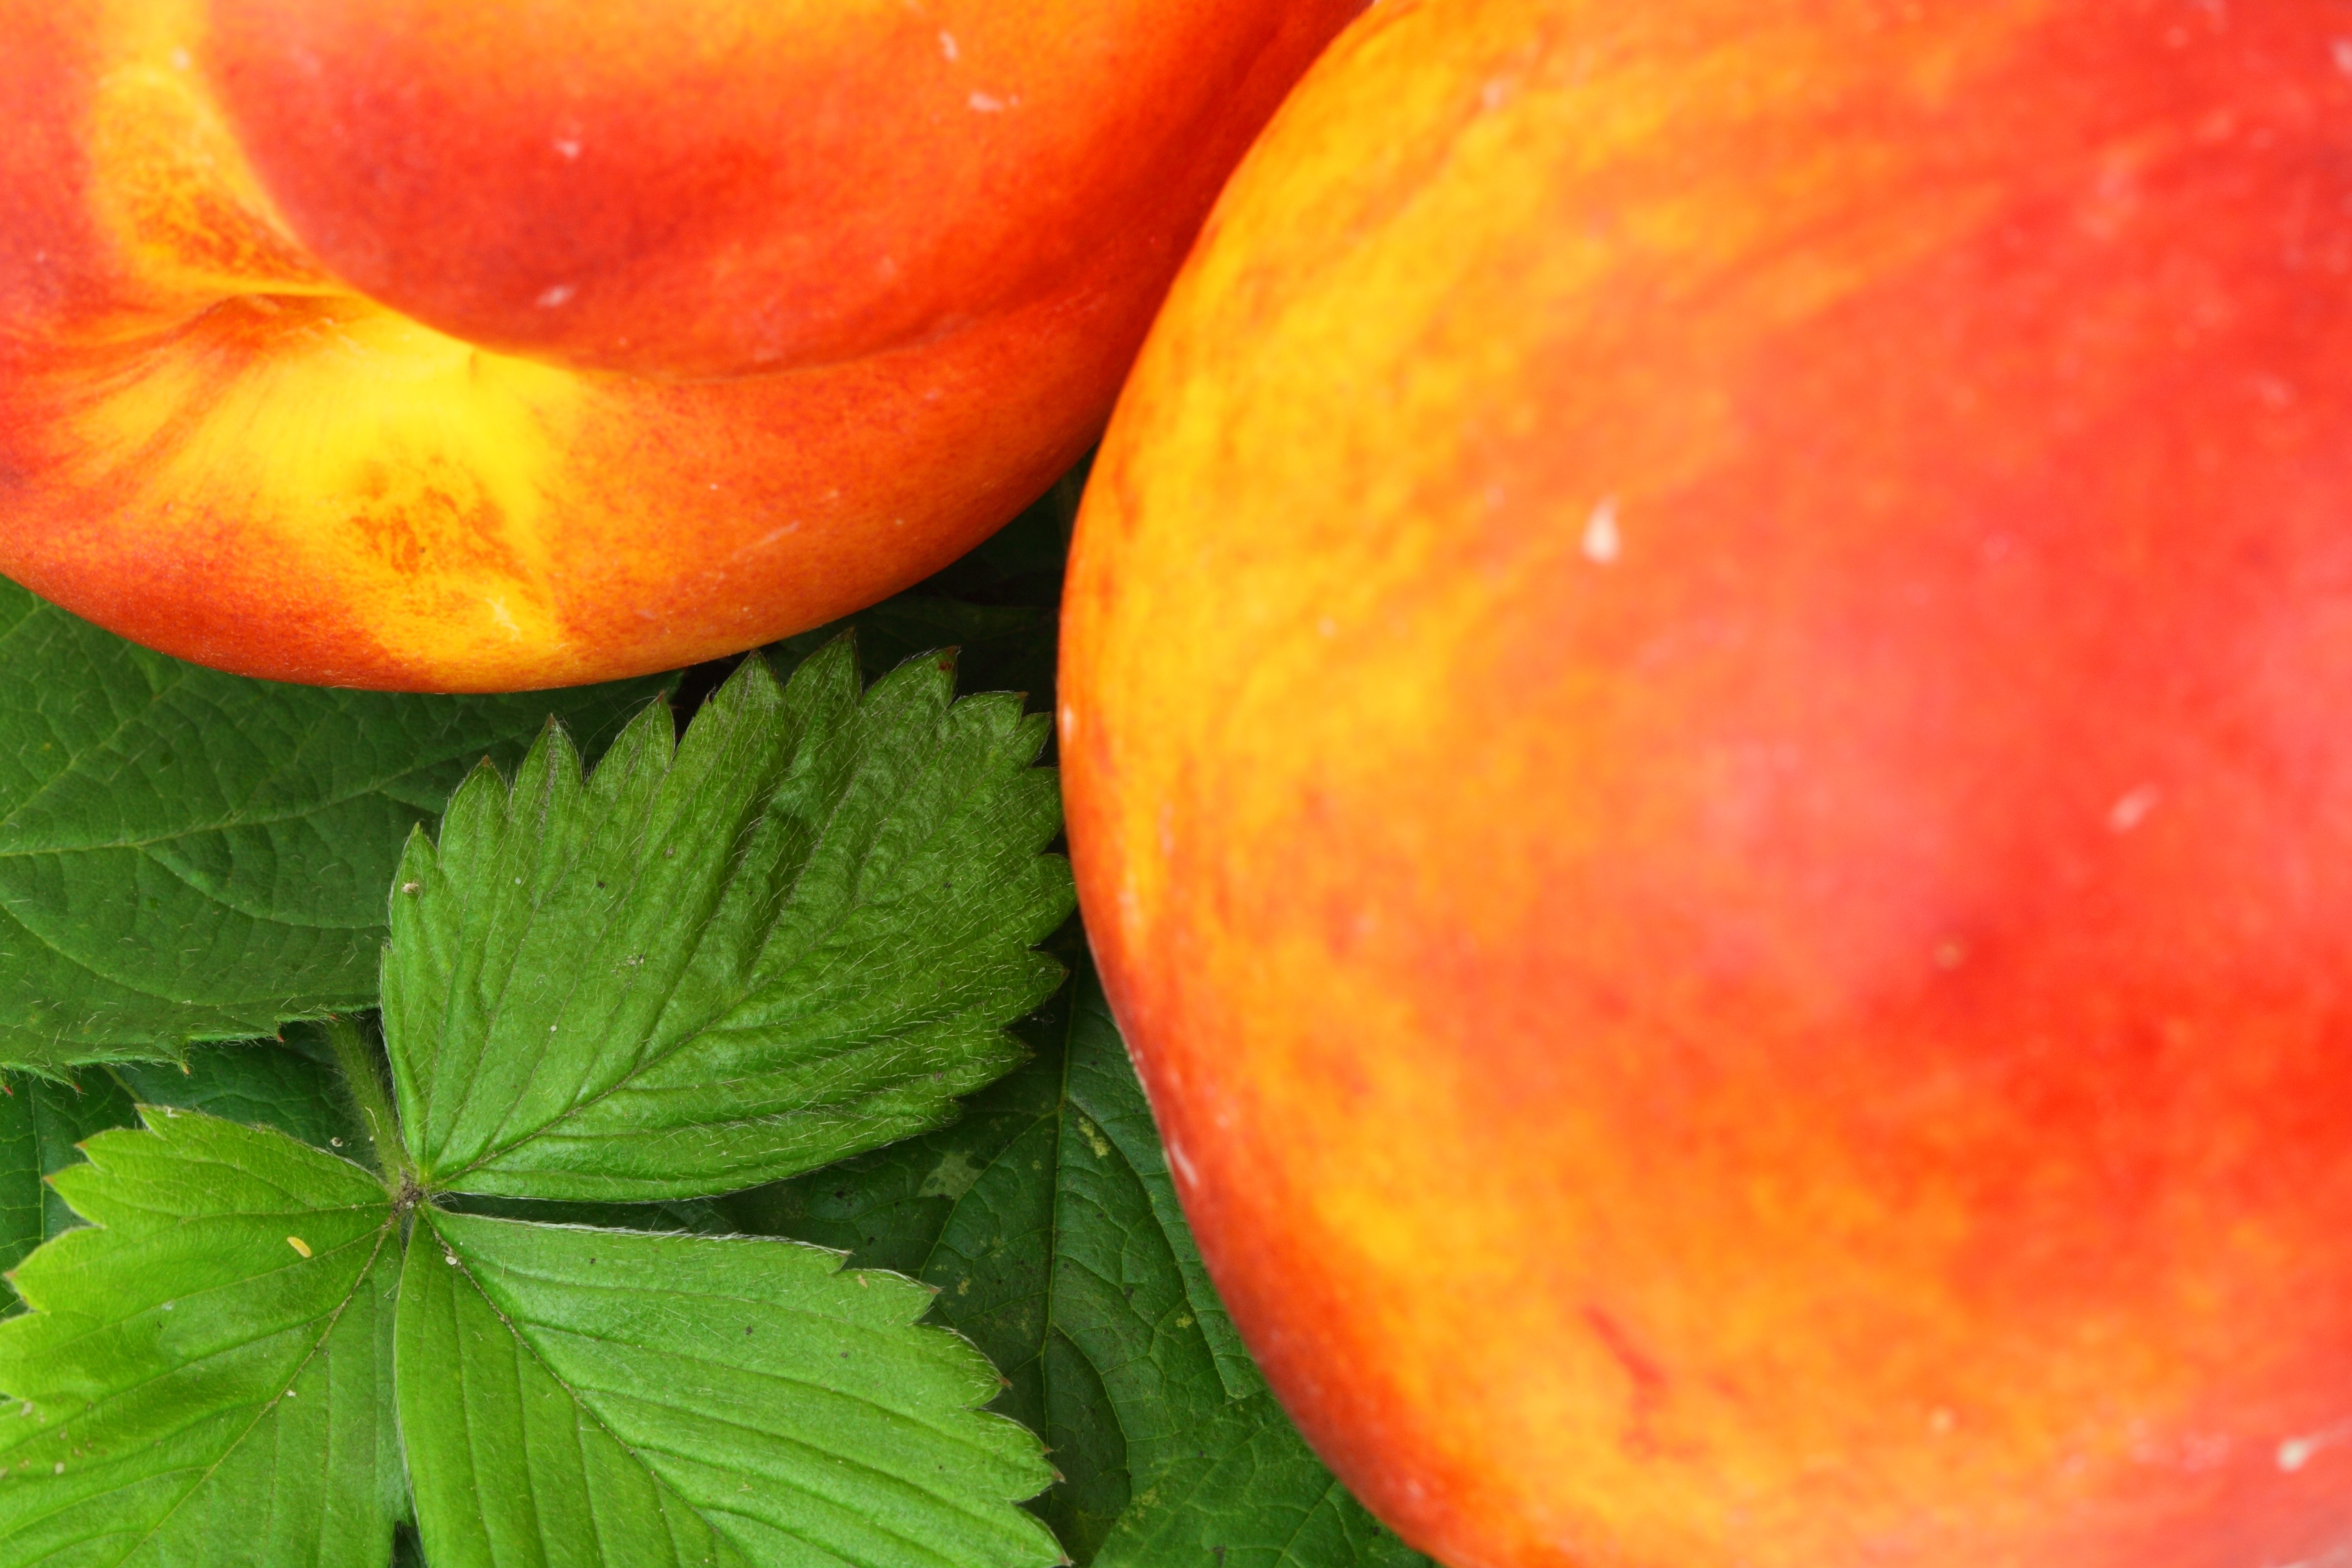
plant, fruit, leaf, flower, isolated, ripe, food, red, produce, fresh, apricot, vitamin, peach, organic, flowering plant, rose family, nectarine, land plant, rose order